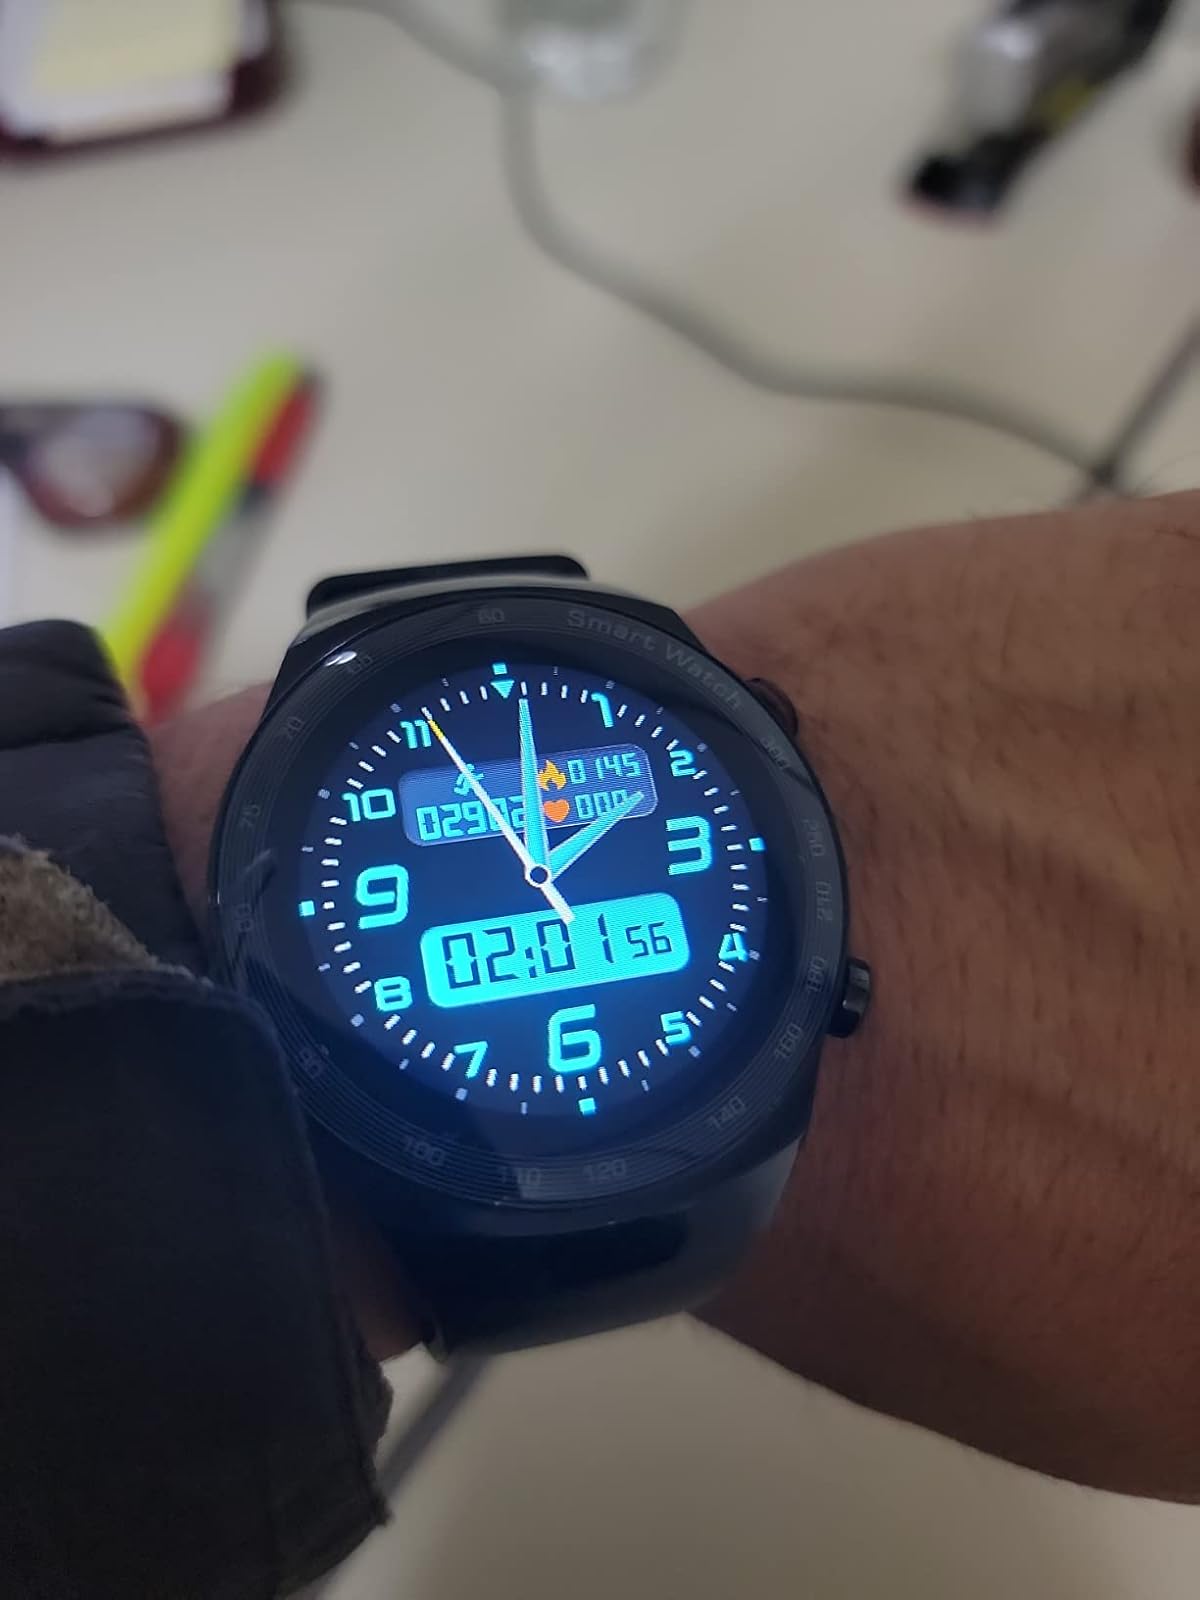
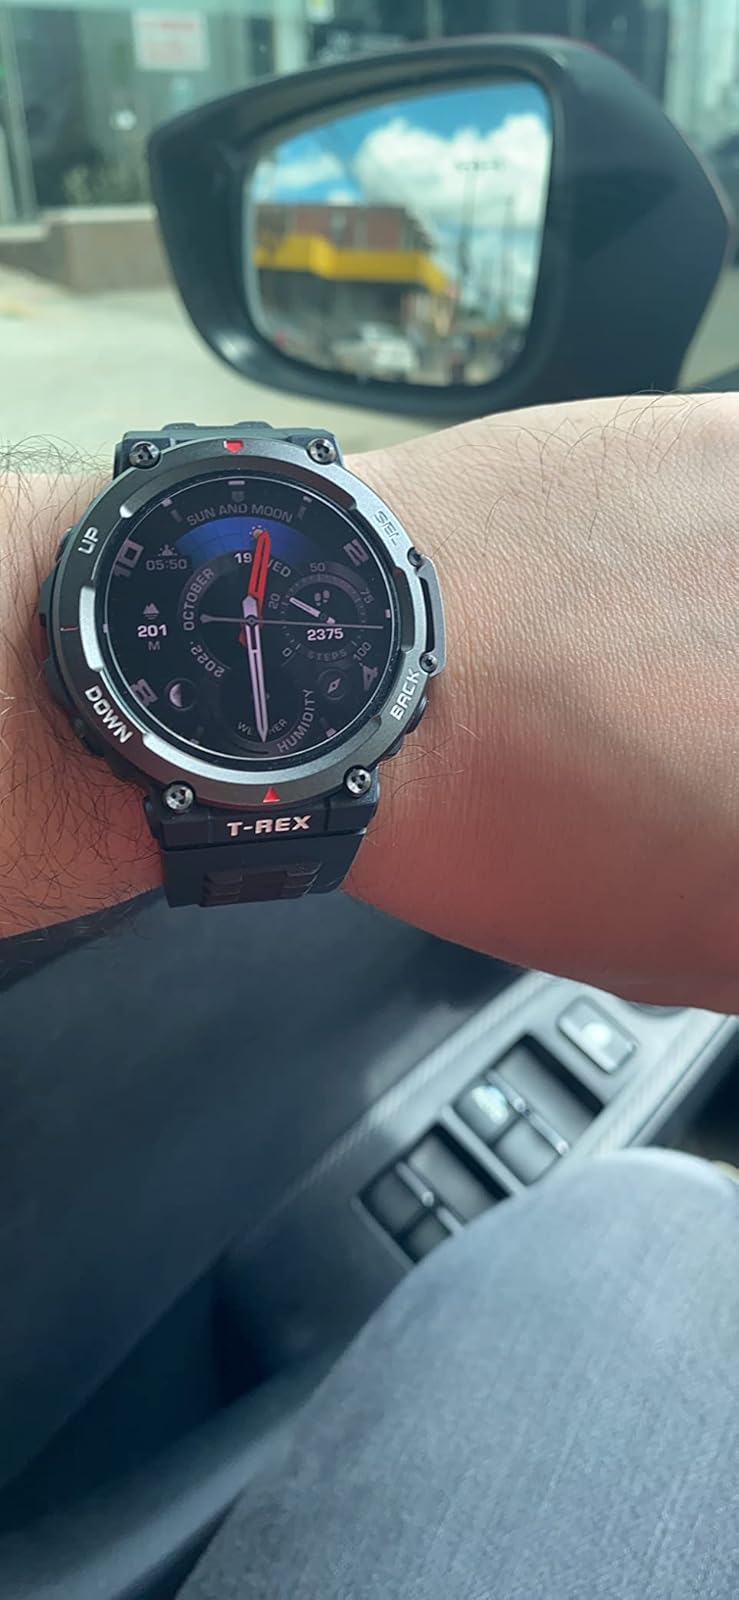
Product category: smartwatch
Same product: no